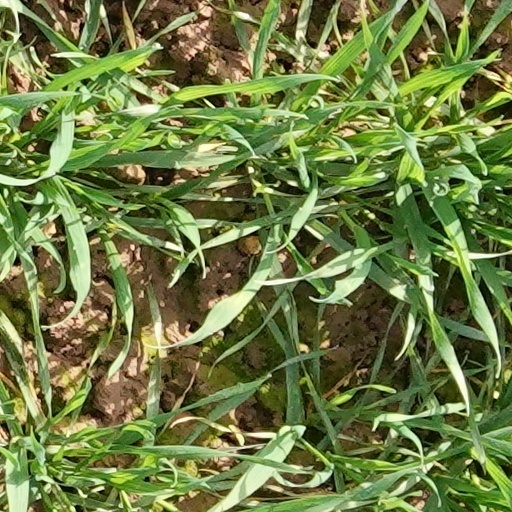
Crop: wheat